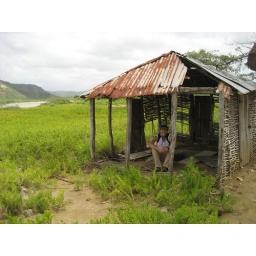
Mom and Dad...sold my car and bought a house in Haiti:)